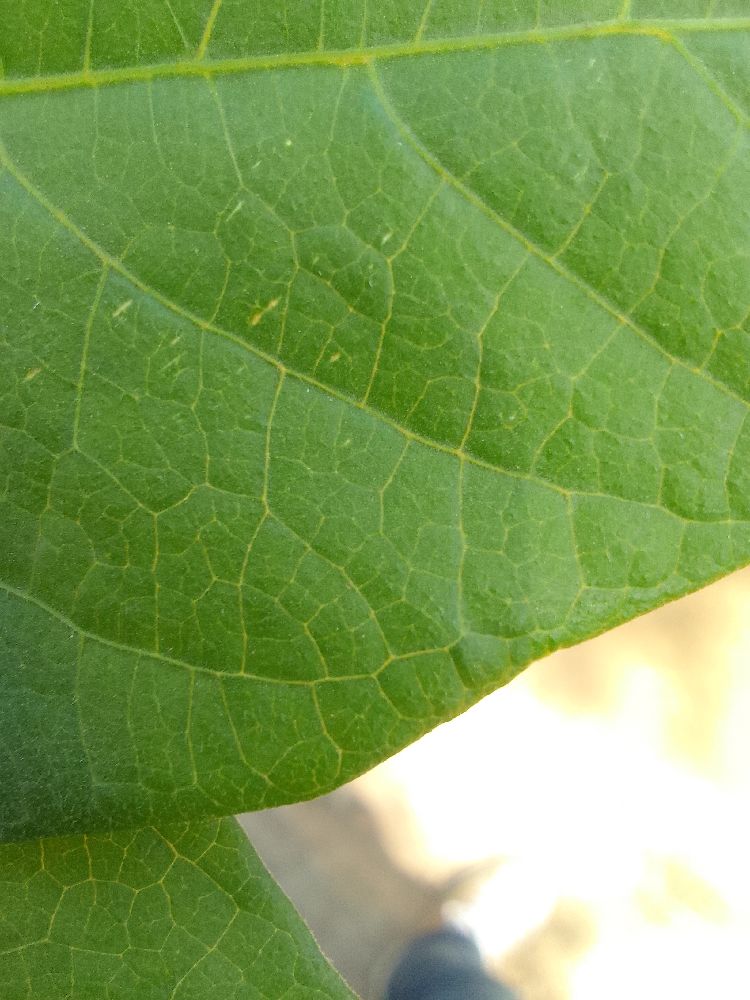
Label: healthy